Nicolas Benjamin Delapierre

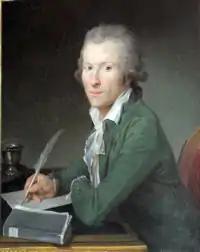
Nicolas Benjamin Delapierre, "Portrait of a seated gentleman", 1785

Nicolas Benjamin Delapierre (c. 1739 – 24 January 1802) was a well-known and highly regarded French artist during the second half of the 18th century.